Amrillo Inoyatov

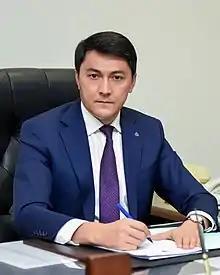
Inoyatov in 2020

Amrillo Inoyatov (uzb: Inoyatov Amrillo cycrillic: Иноятов Амрилло Шодиевич born 1979 Bukhara, Uzbekistan) is an Uzbekistani plastic surgeon, former Minister at the Ministry of Health of the Republic of Uzbekistan and former Deputy Advisor to the President of the Republic of Uzbekistan on youth, science, education, healthcare, culture and sports. In 2024, he has been appointed as the Director of the Institute of Health and Strategic Development.